Arles

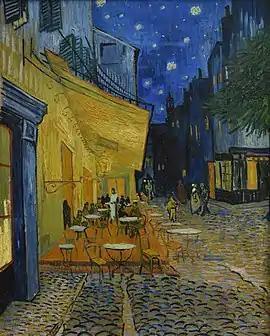
"Cafe Terrace at Night" by Vincent van Gogh (September 1888), depicts the warmth of a café in Arles

In September–October 2007, divers led by Lucas Longas from the French Department of Subaquatic Archaeological Research, headed by Michel L'Hour, discovered a life-sized marble bust of an apparently important Roman person in the Rhône near Arles, together with smaller statues of Marsyas in Hellenistic style and of the god Neptune from the third century AD. The larger bust was tentatively dated to 46 BC. Since the bust displayed several characteristics of an ageing person with wrinkles, deep naso-labial creases and hollows in his face, and since the archaeologists believed that Julius Caesar had founded the colony "Colonia Iulia Paterna Arelate Sextanorum" in 46 BC, the scientists came to the preliminary conclusion that the bust depicted a life-portrait of the Roman dictator: France's Minister of Culture Christine Albanel reported on 13 May 2008 that the bust would be the oldest representation of Caesar known today. The story was picked up by all larger media outlets. The realism of the portrait was said to place it in the tradition of late Republican portrait and genre sculptures. The archaeologists further claimed that a bust of Julius Caesar might have been thrown away or discreetly disposed of, because Caesar's portraits could have been viewed as politically dangerous possessions after the dictator's assassination.